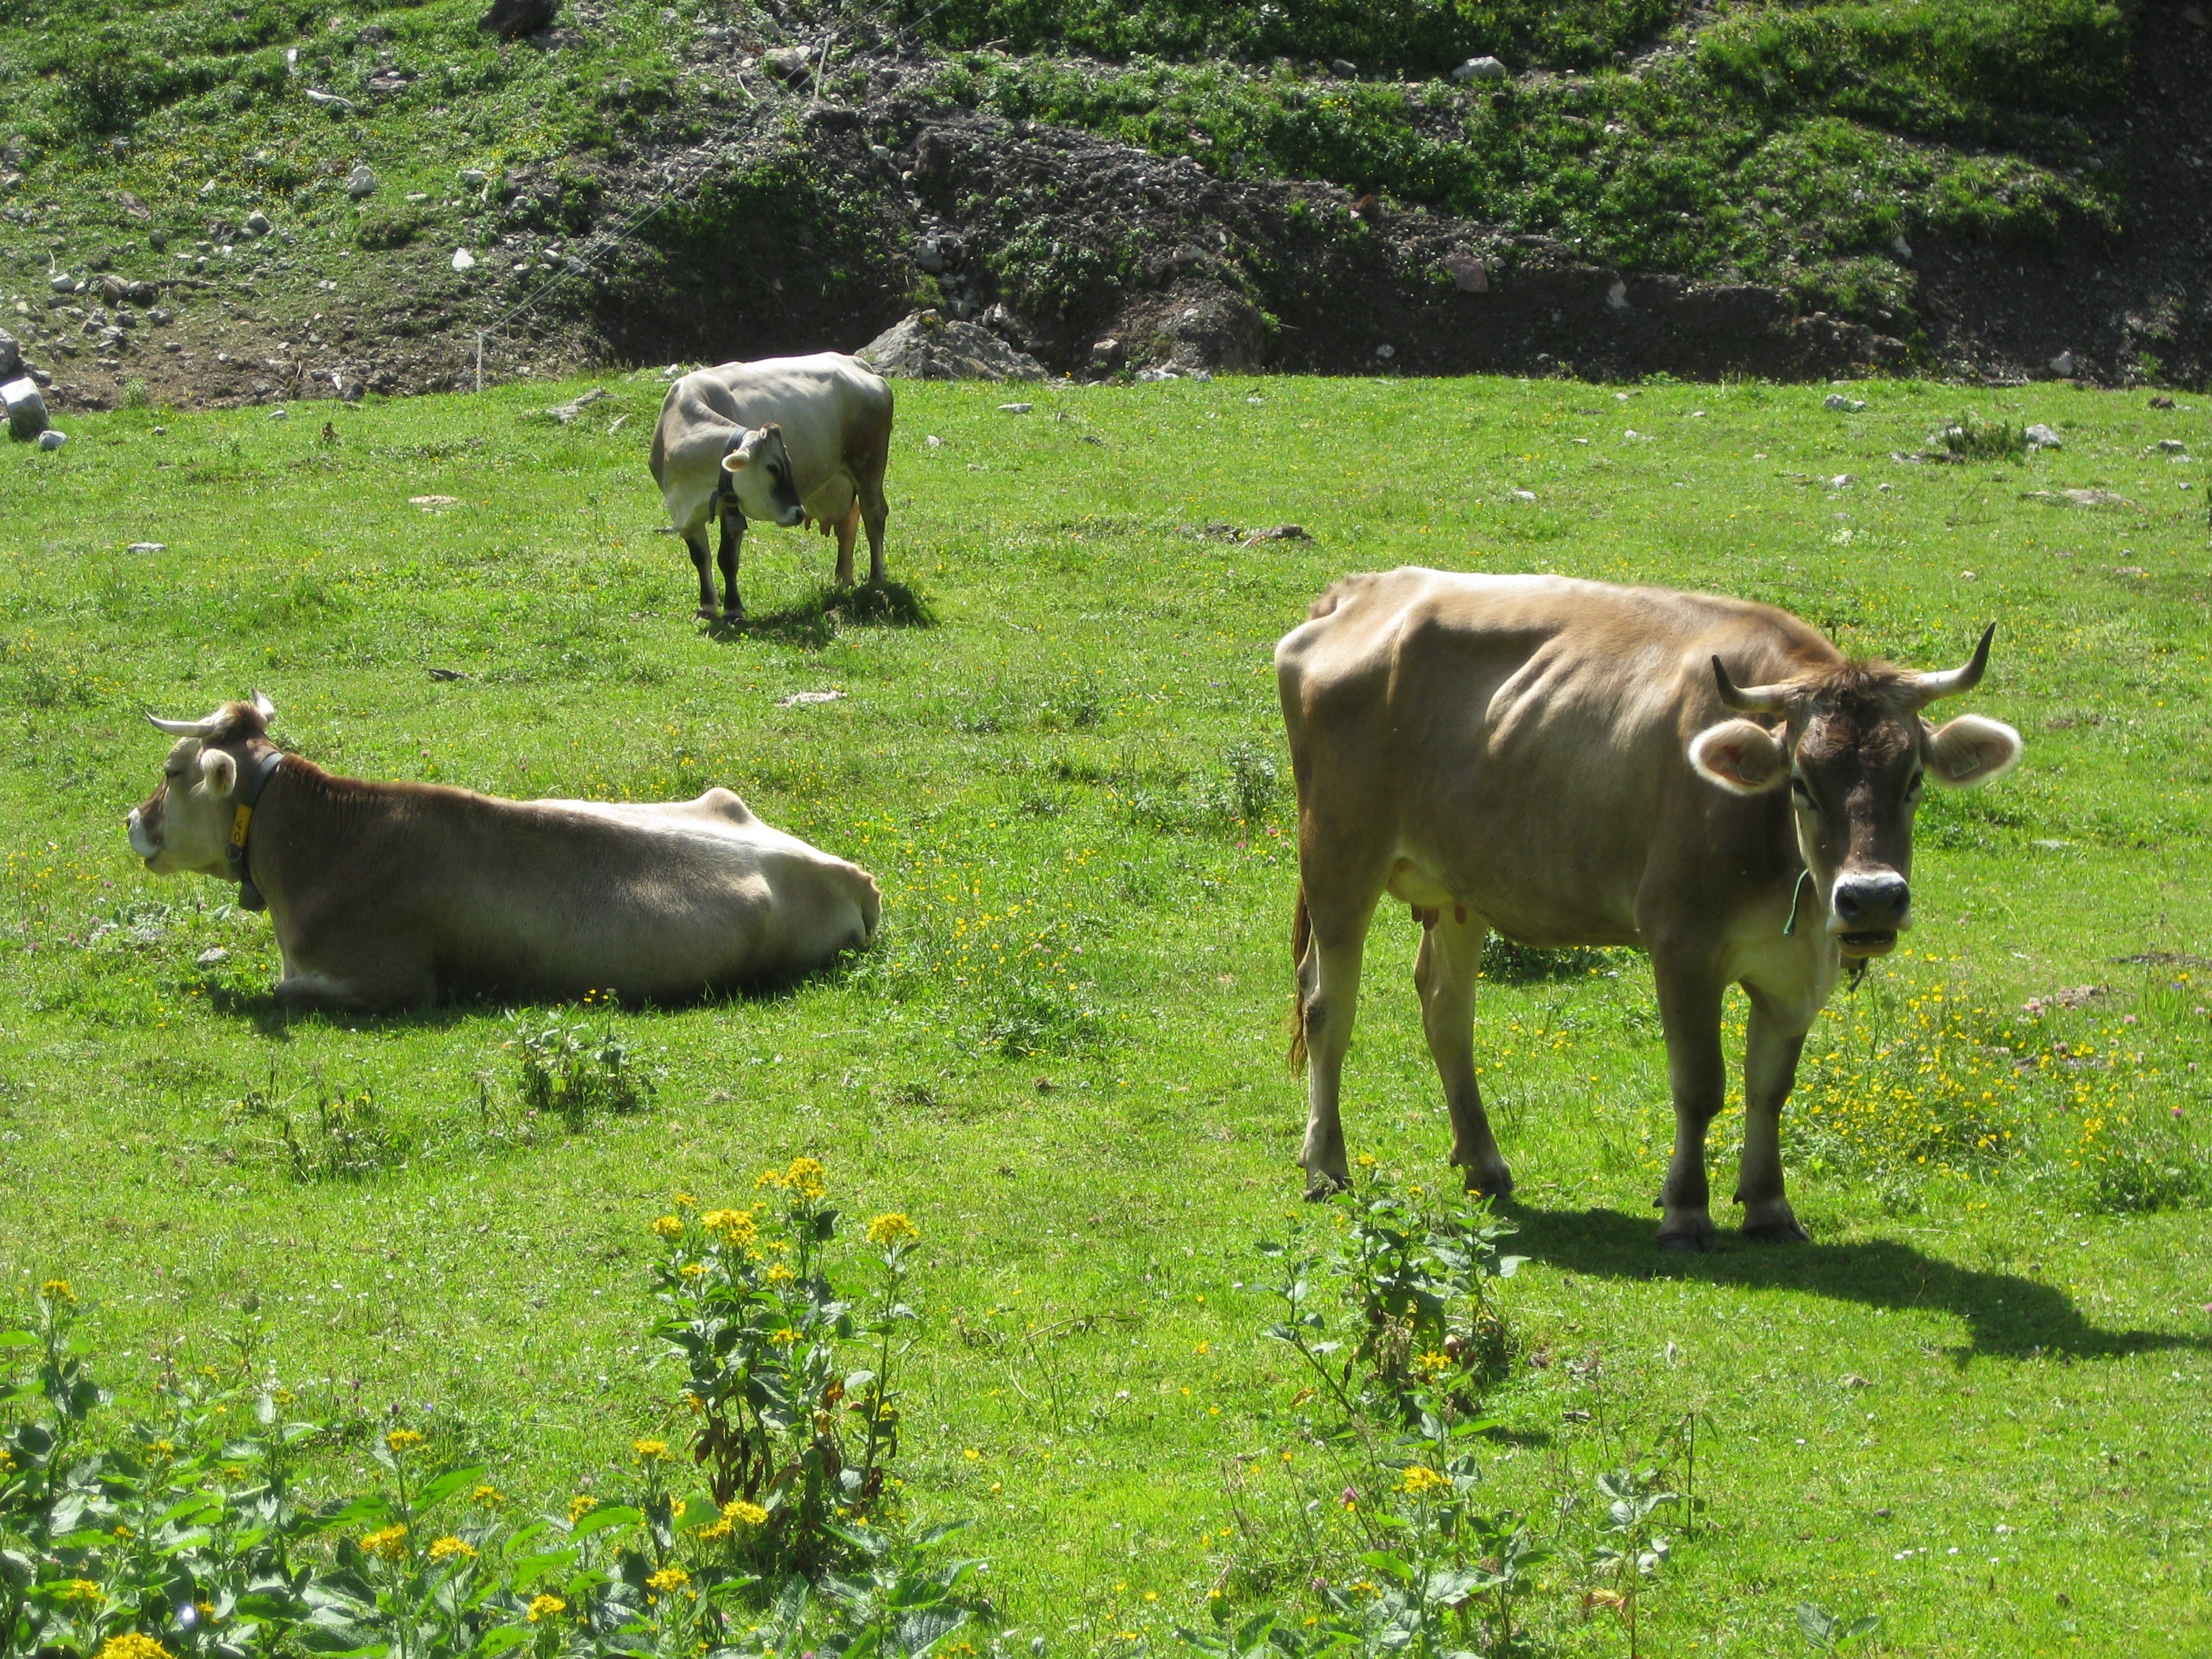
landscape, nature, grass, field, farm, meadow, flower, animal, summer, wildlife, europe, green, cow, herd, pasture, grazing, mammal, alpine, milk, fauna, austria, bull, alps, grassland, vertebrate, habitat, rural area, water buffalo, cattle like mammal